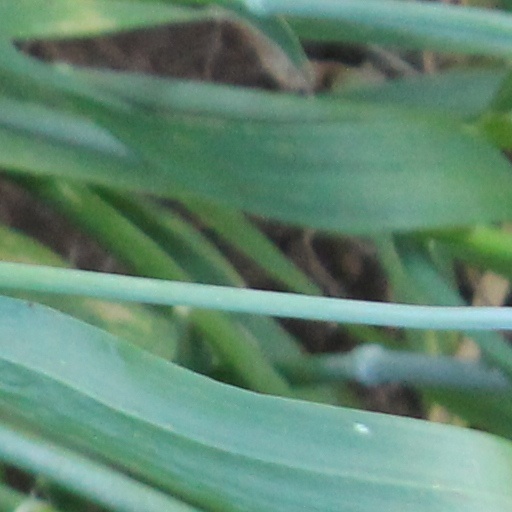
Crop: wheat